County Route 46 (Suffolk County, New York)

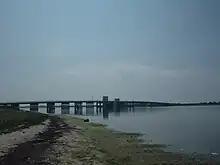
The bridge over the Great South Bay in Smith Point County Park

CR 46 begins at a traffic circle with (now unsigned) CR 75 in Smith Point County Park within the town of Brookhaven. A short distance north of the traffic circle, CR 46, known as the William Floyd Parkway, crosses past a large parking lot for Smith Point Beach, as well as several tennis courts and a basketball court. The route then proceeds northward to cross the Great South Bay on a bascule lift bridge and soon onto mainland Long Island. After crossing onto the mainland, CR 46 becomes a divided four-lane boulevard with a wide grass median past several bayside residential communities. Bending north through several residential neighborhoods of Smith Point, the route crosses into the community of Shirley near Coraci Boulevard.